450 Park Avenue

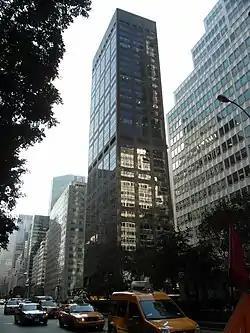
450 Park Avenue in 2012

450 Park Avenue (also known as Franklin National Bank Building) is an office building on Park Avenue in Midtown Manhattan in New York City. The building has 33 floors and is tall.